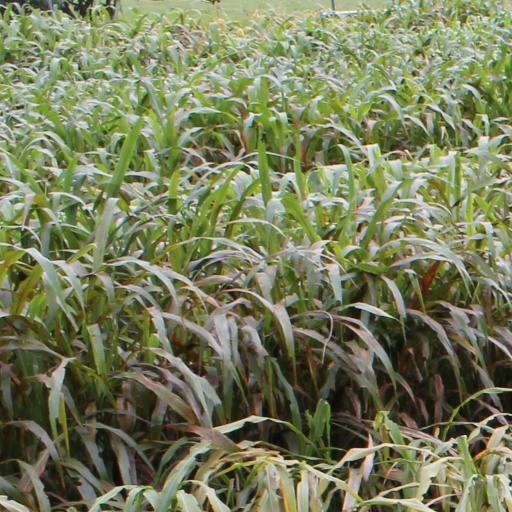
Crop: sorghum